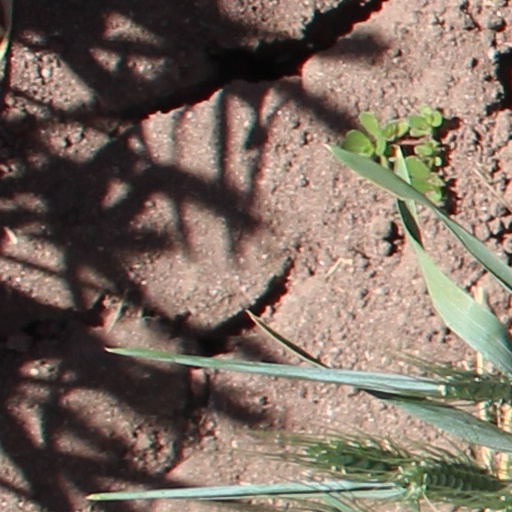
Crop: wheat